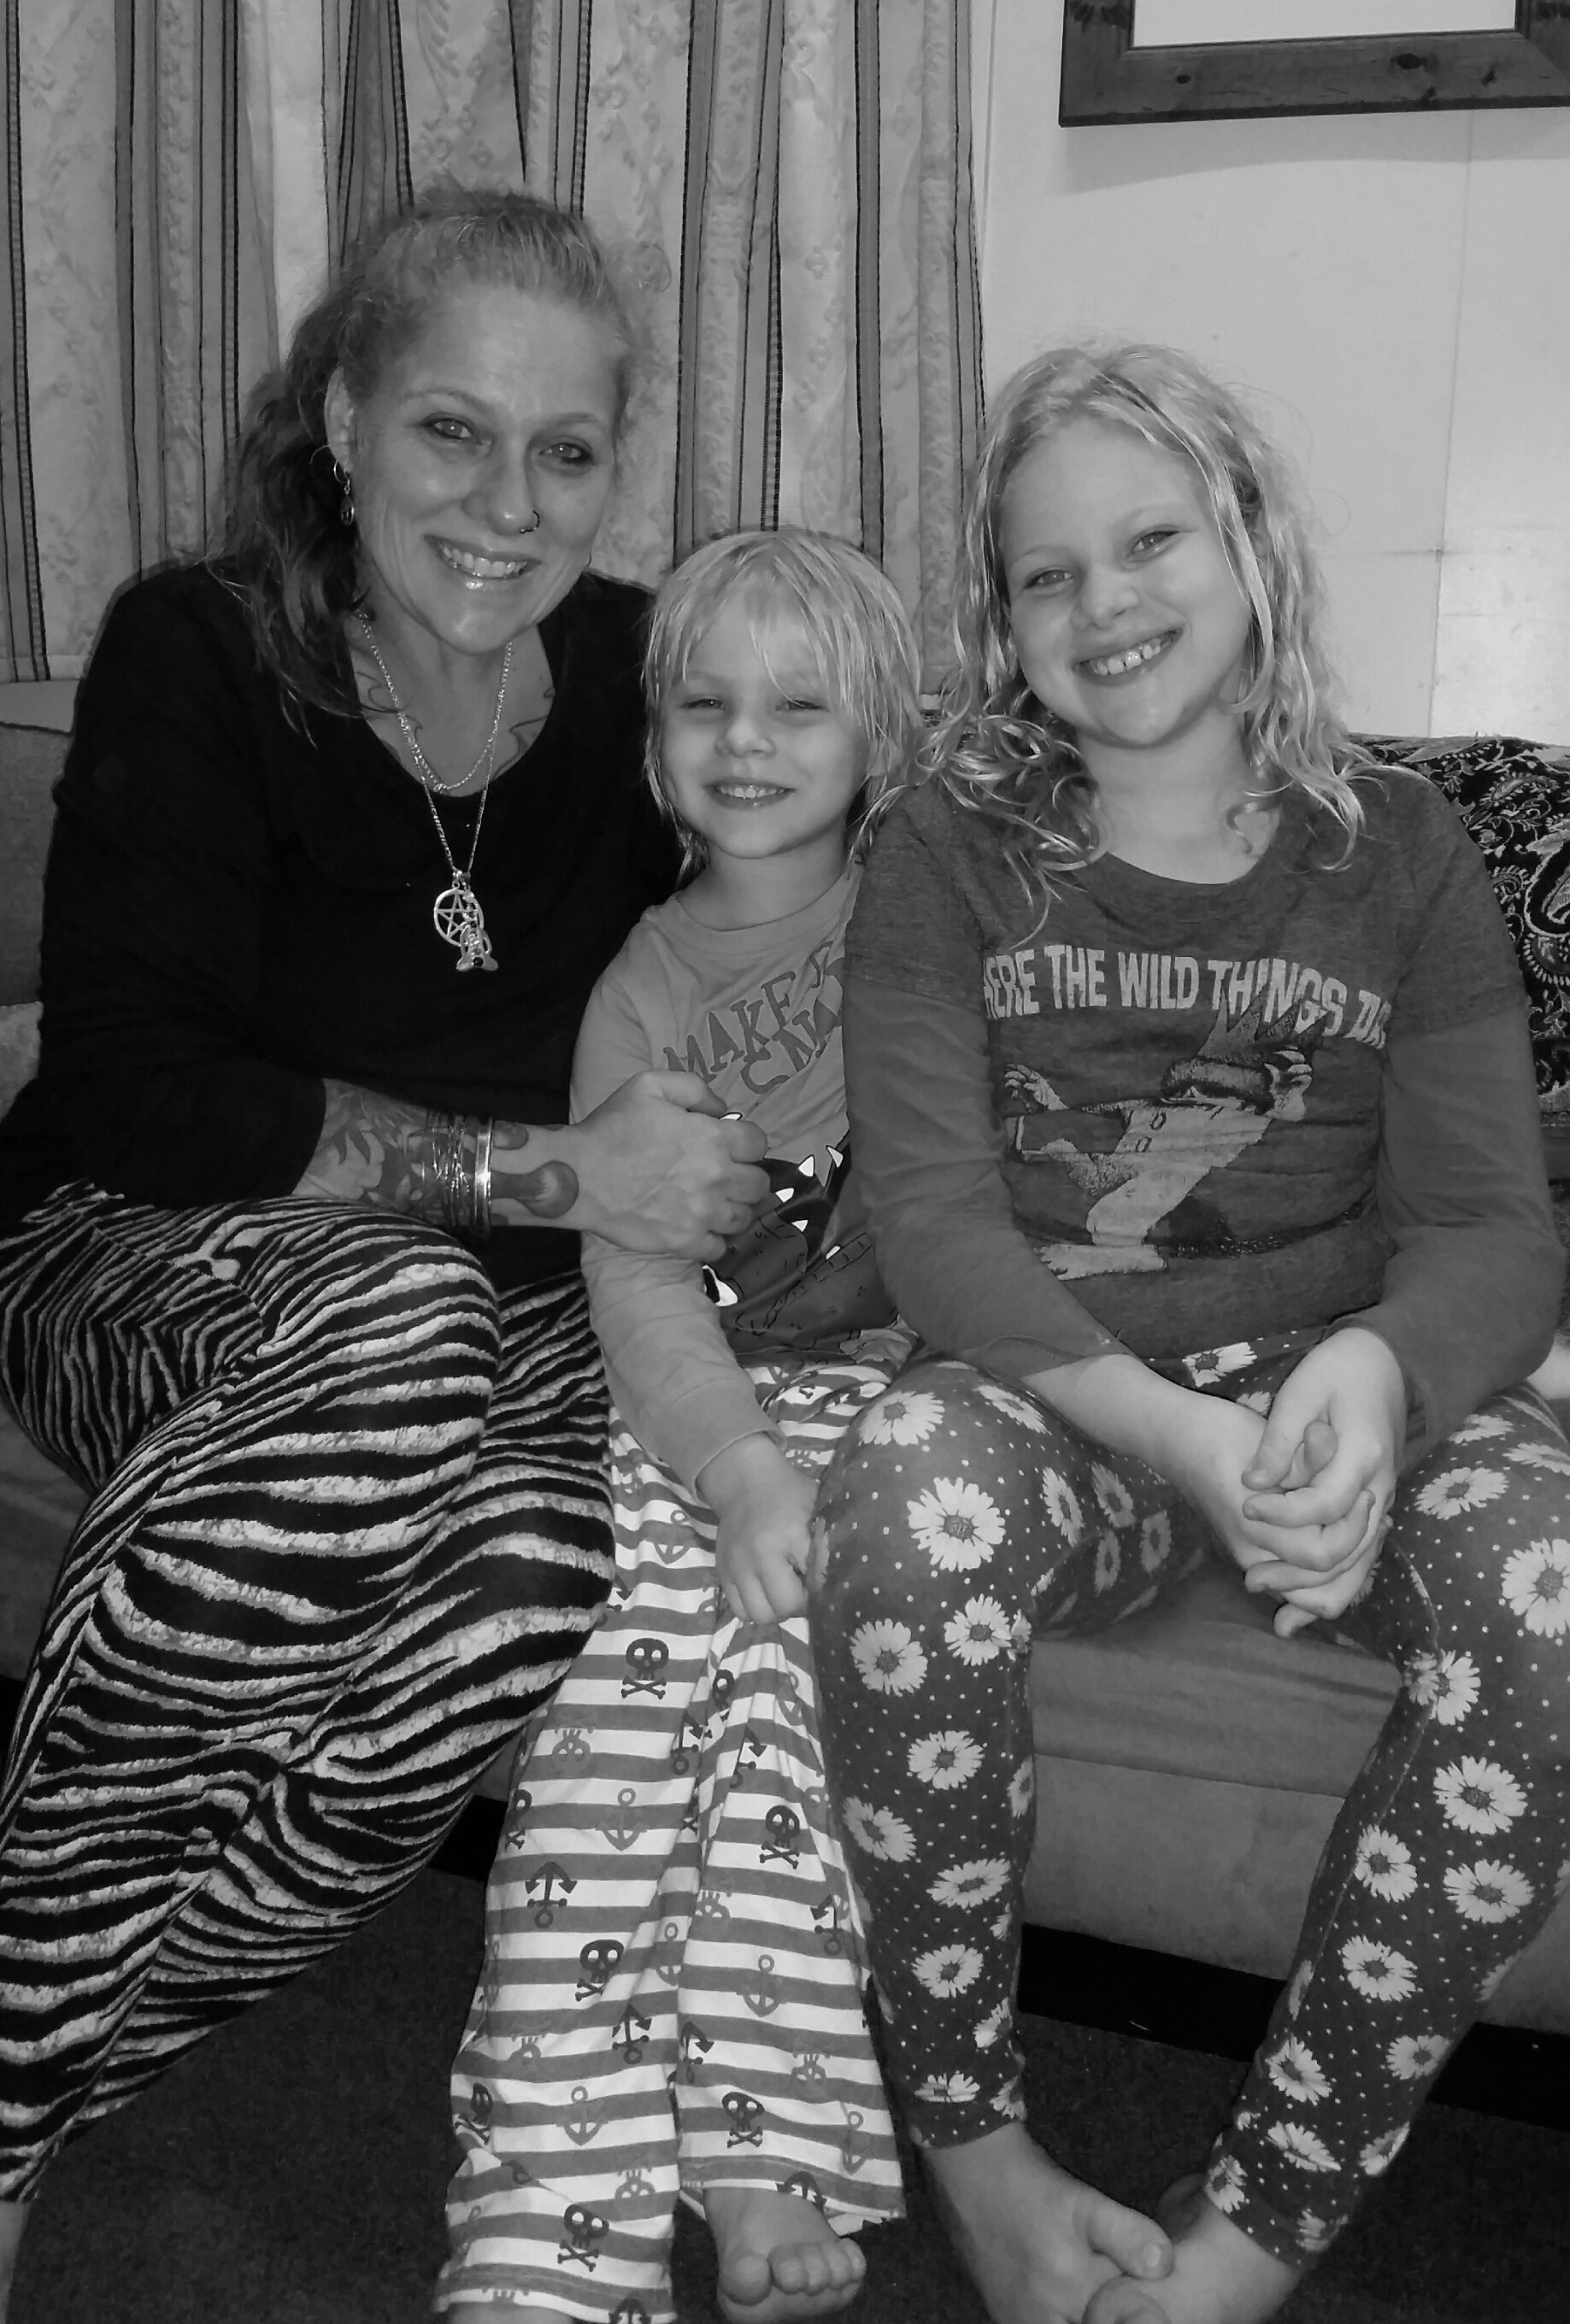
person, black and white, group, people, woman, white, boy, home, cute, love, portrait, young, sitting, child, monochrome, together, lifestyle, smiling, smile, mom, son, cheerful, family, children, mother, happy, happiness, photograph, mum, togetherness, parents, daughter, monochrome photography, human positions